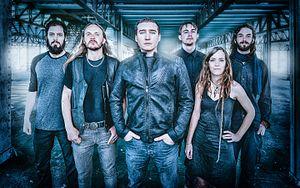
Groupe de folk metal belge
Ithilien est un groupe de folk metal belge, originaire de Bruxelles. Il combine des éléments de metal et de musiques traditionnelles et folkloriques. La discographie du groupe comprend deux albums longue durée et un EP. Ils font paraître leur album From Ashes to the Frozen Land le 9 décembre 2013, et Shaping the Soul le 17 février 2017.